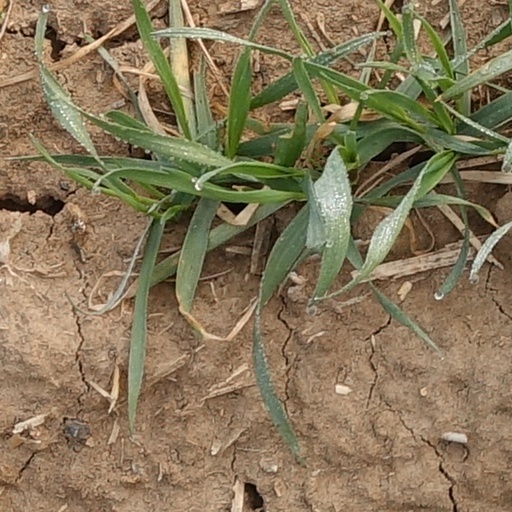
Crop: wheat